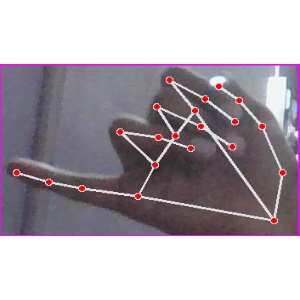
अक्षर: च